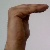
The image shows a hand gesture representing a space in Indian Sign Language.